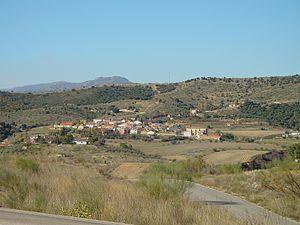
Redueña est une commune de la Communauté de Madrid, en Espagne.